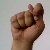
The image shows a hand gesture representing the letter 'T' in Indian Sign Language.